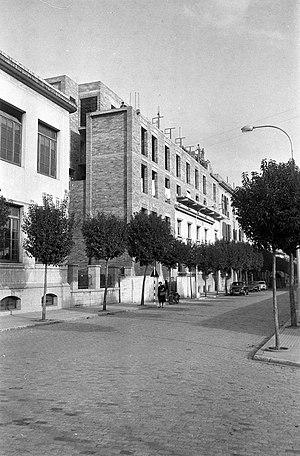
Rafael Masó i Valentí, né le 16 août 1880 à Gérone et mort le 13 juillet 1935 dans la même ville, est un architecte espagnol de Catalogne.